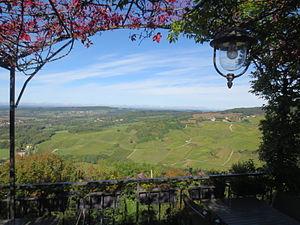
Vignoble du Jura, vu depuis une terrasse de Château Chalon
Château-Chalon est une commune française viticole du Jura en Bourgogne-Franche-Comté.
Le vignoble du Jura représente une région viticole située dans le Jura en Franche-Comté, en France. Elle s'étend sur le Revermont et occupe une bande nord-sud de 70 kilomètres de long et de 6 kilomètres de large qui longe la fracture géologique séparant la Bresse du massif du Jura. Marqué par une personnalité typique et représentant environ 2 000 hectares, c'est l’un des plus petits vignobles français.